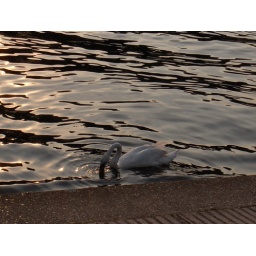
swan by the water edge